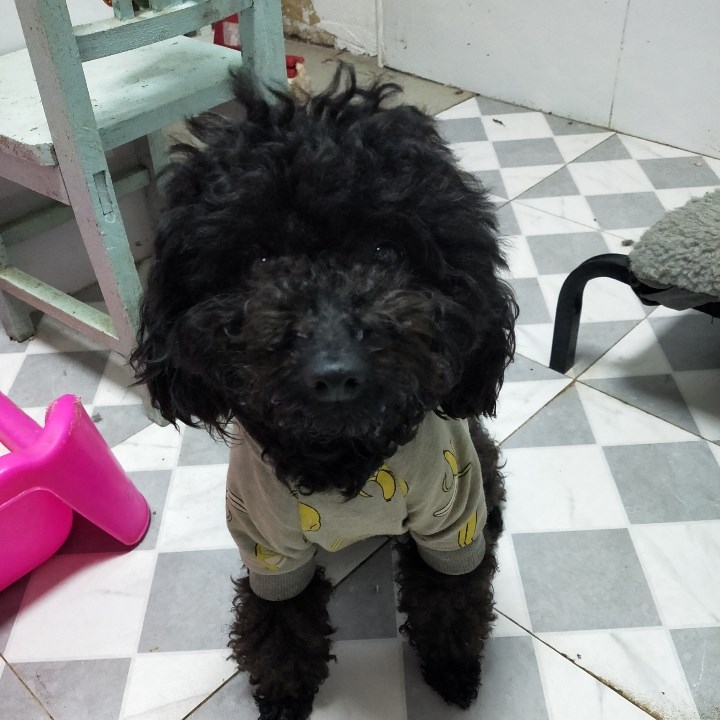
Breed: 7449-n000128-teddy